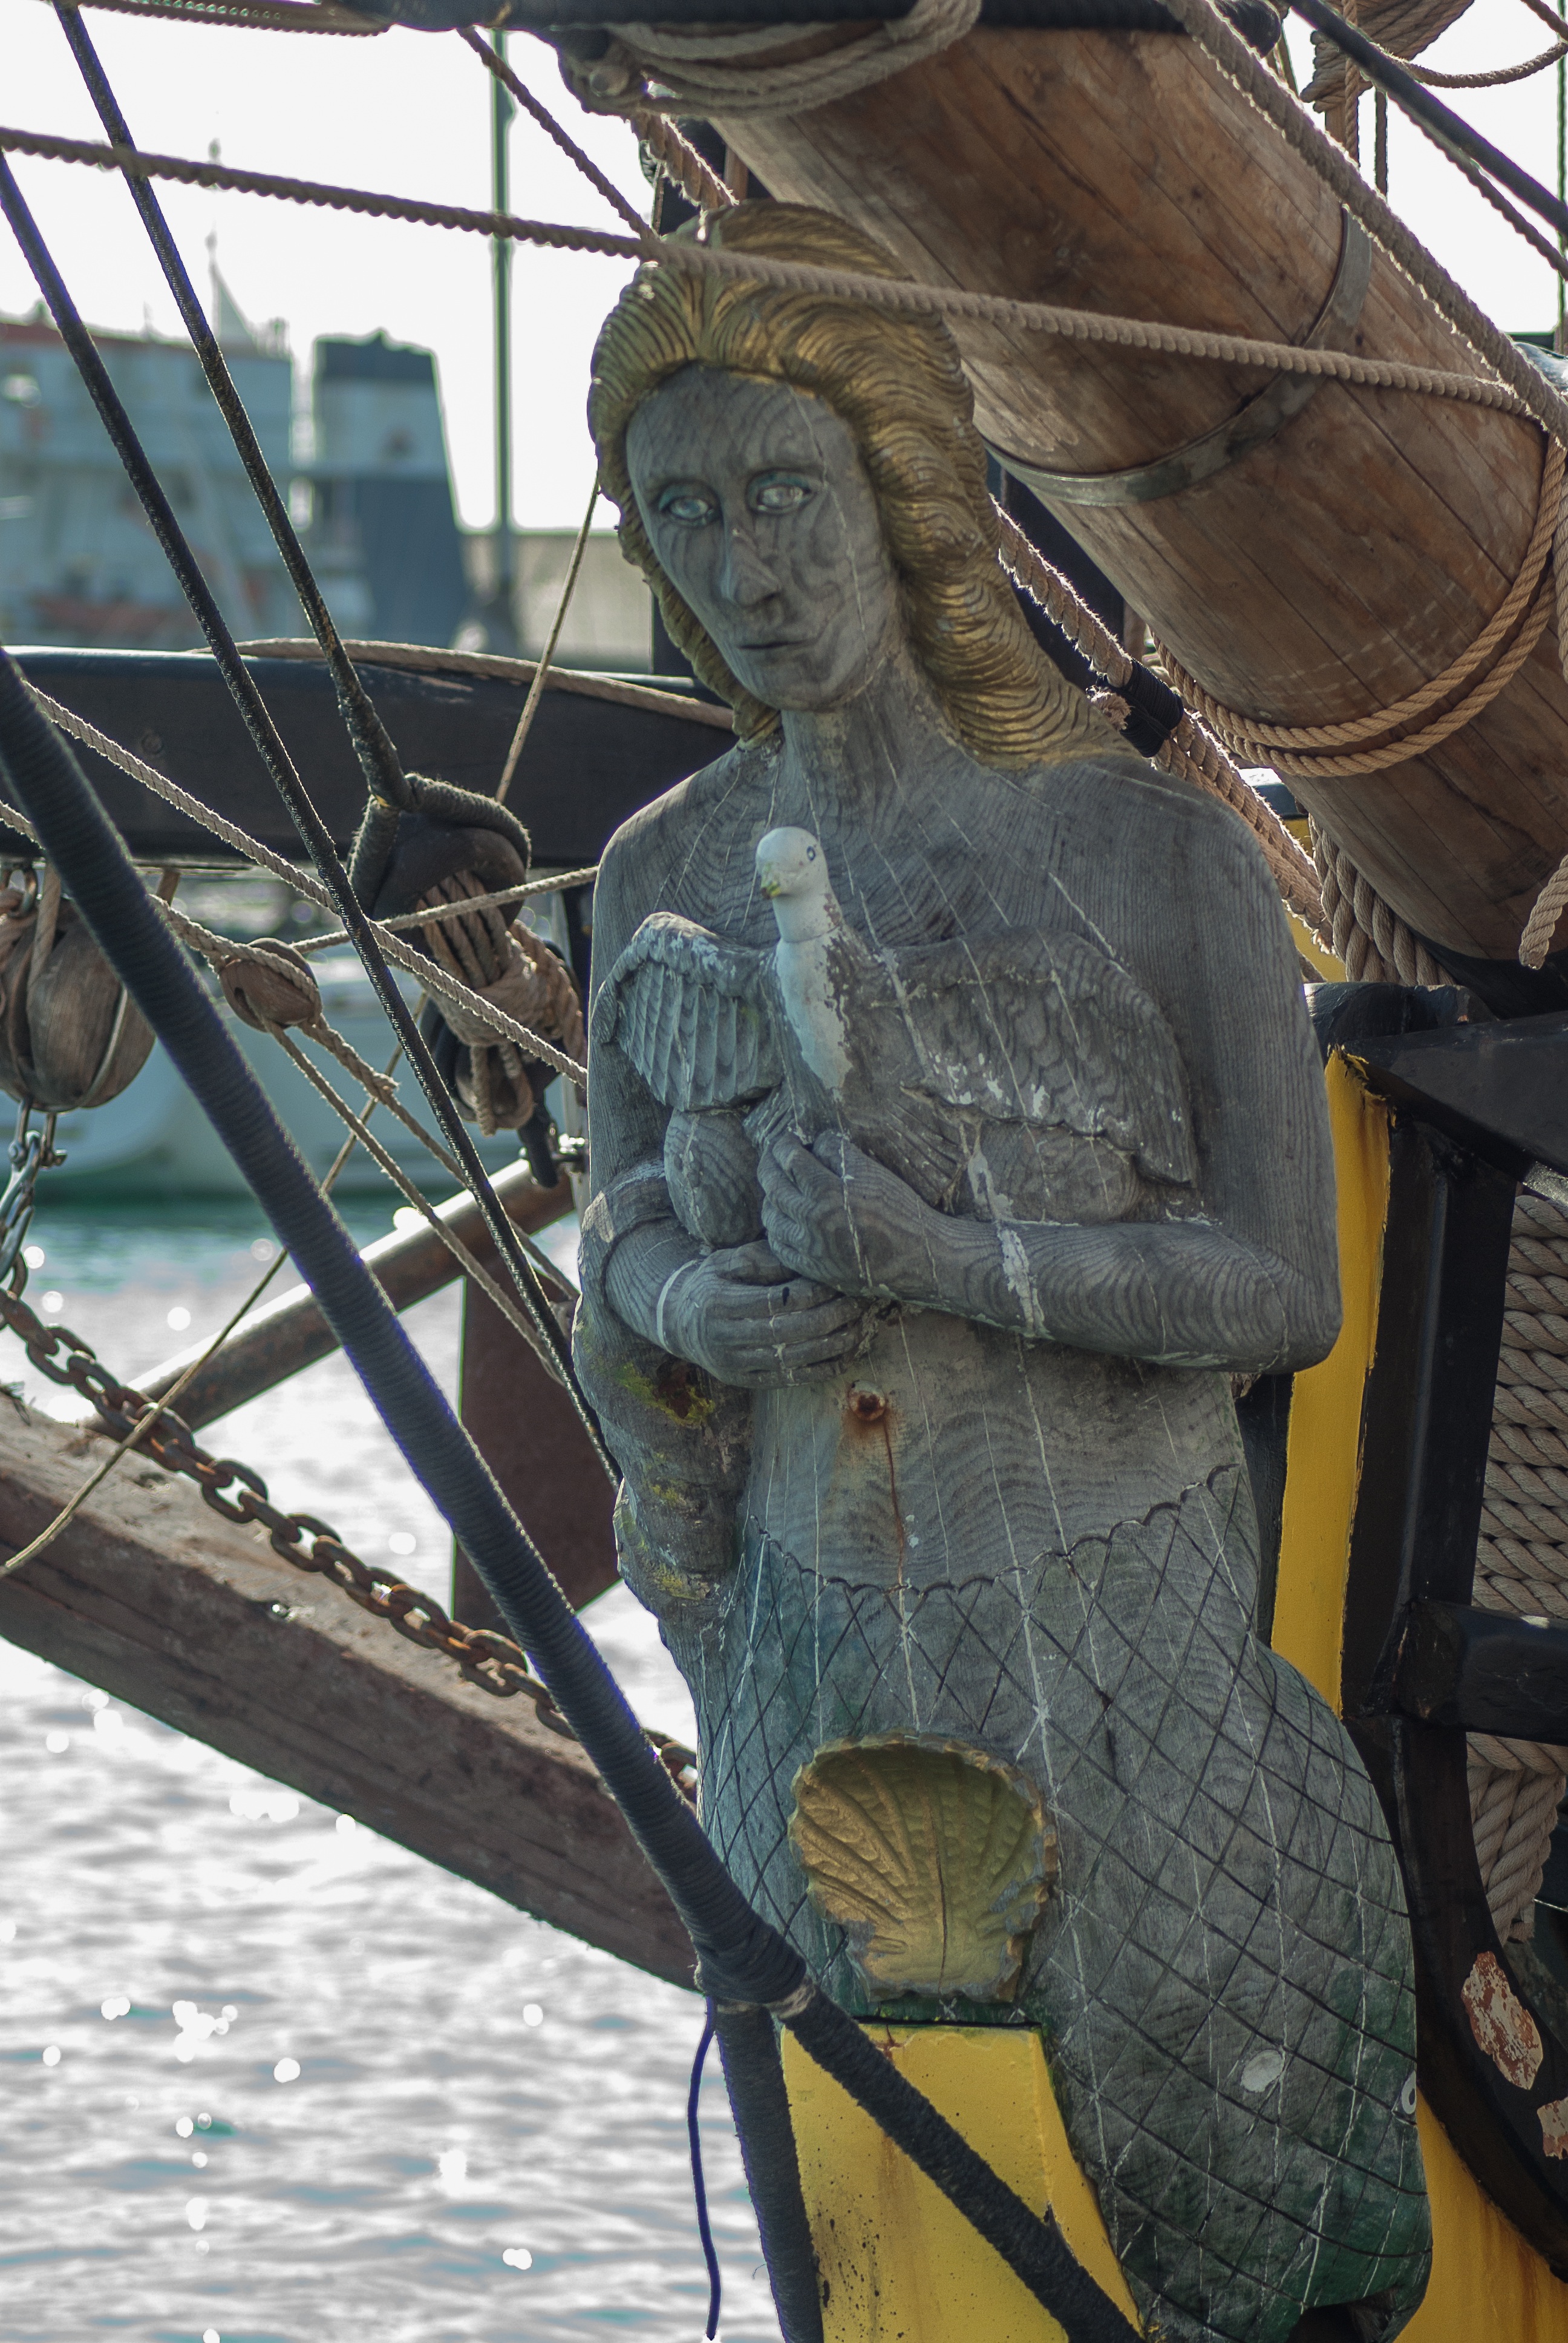
boat, statue, vehicle, port, sailboat, sculpture, art, bow, mermaid, port of's te